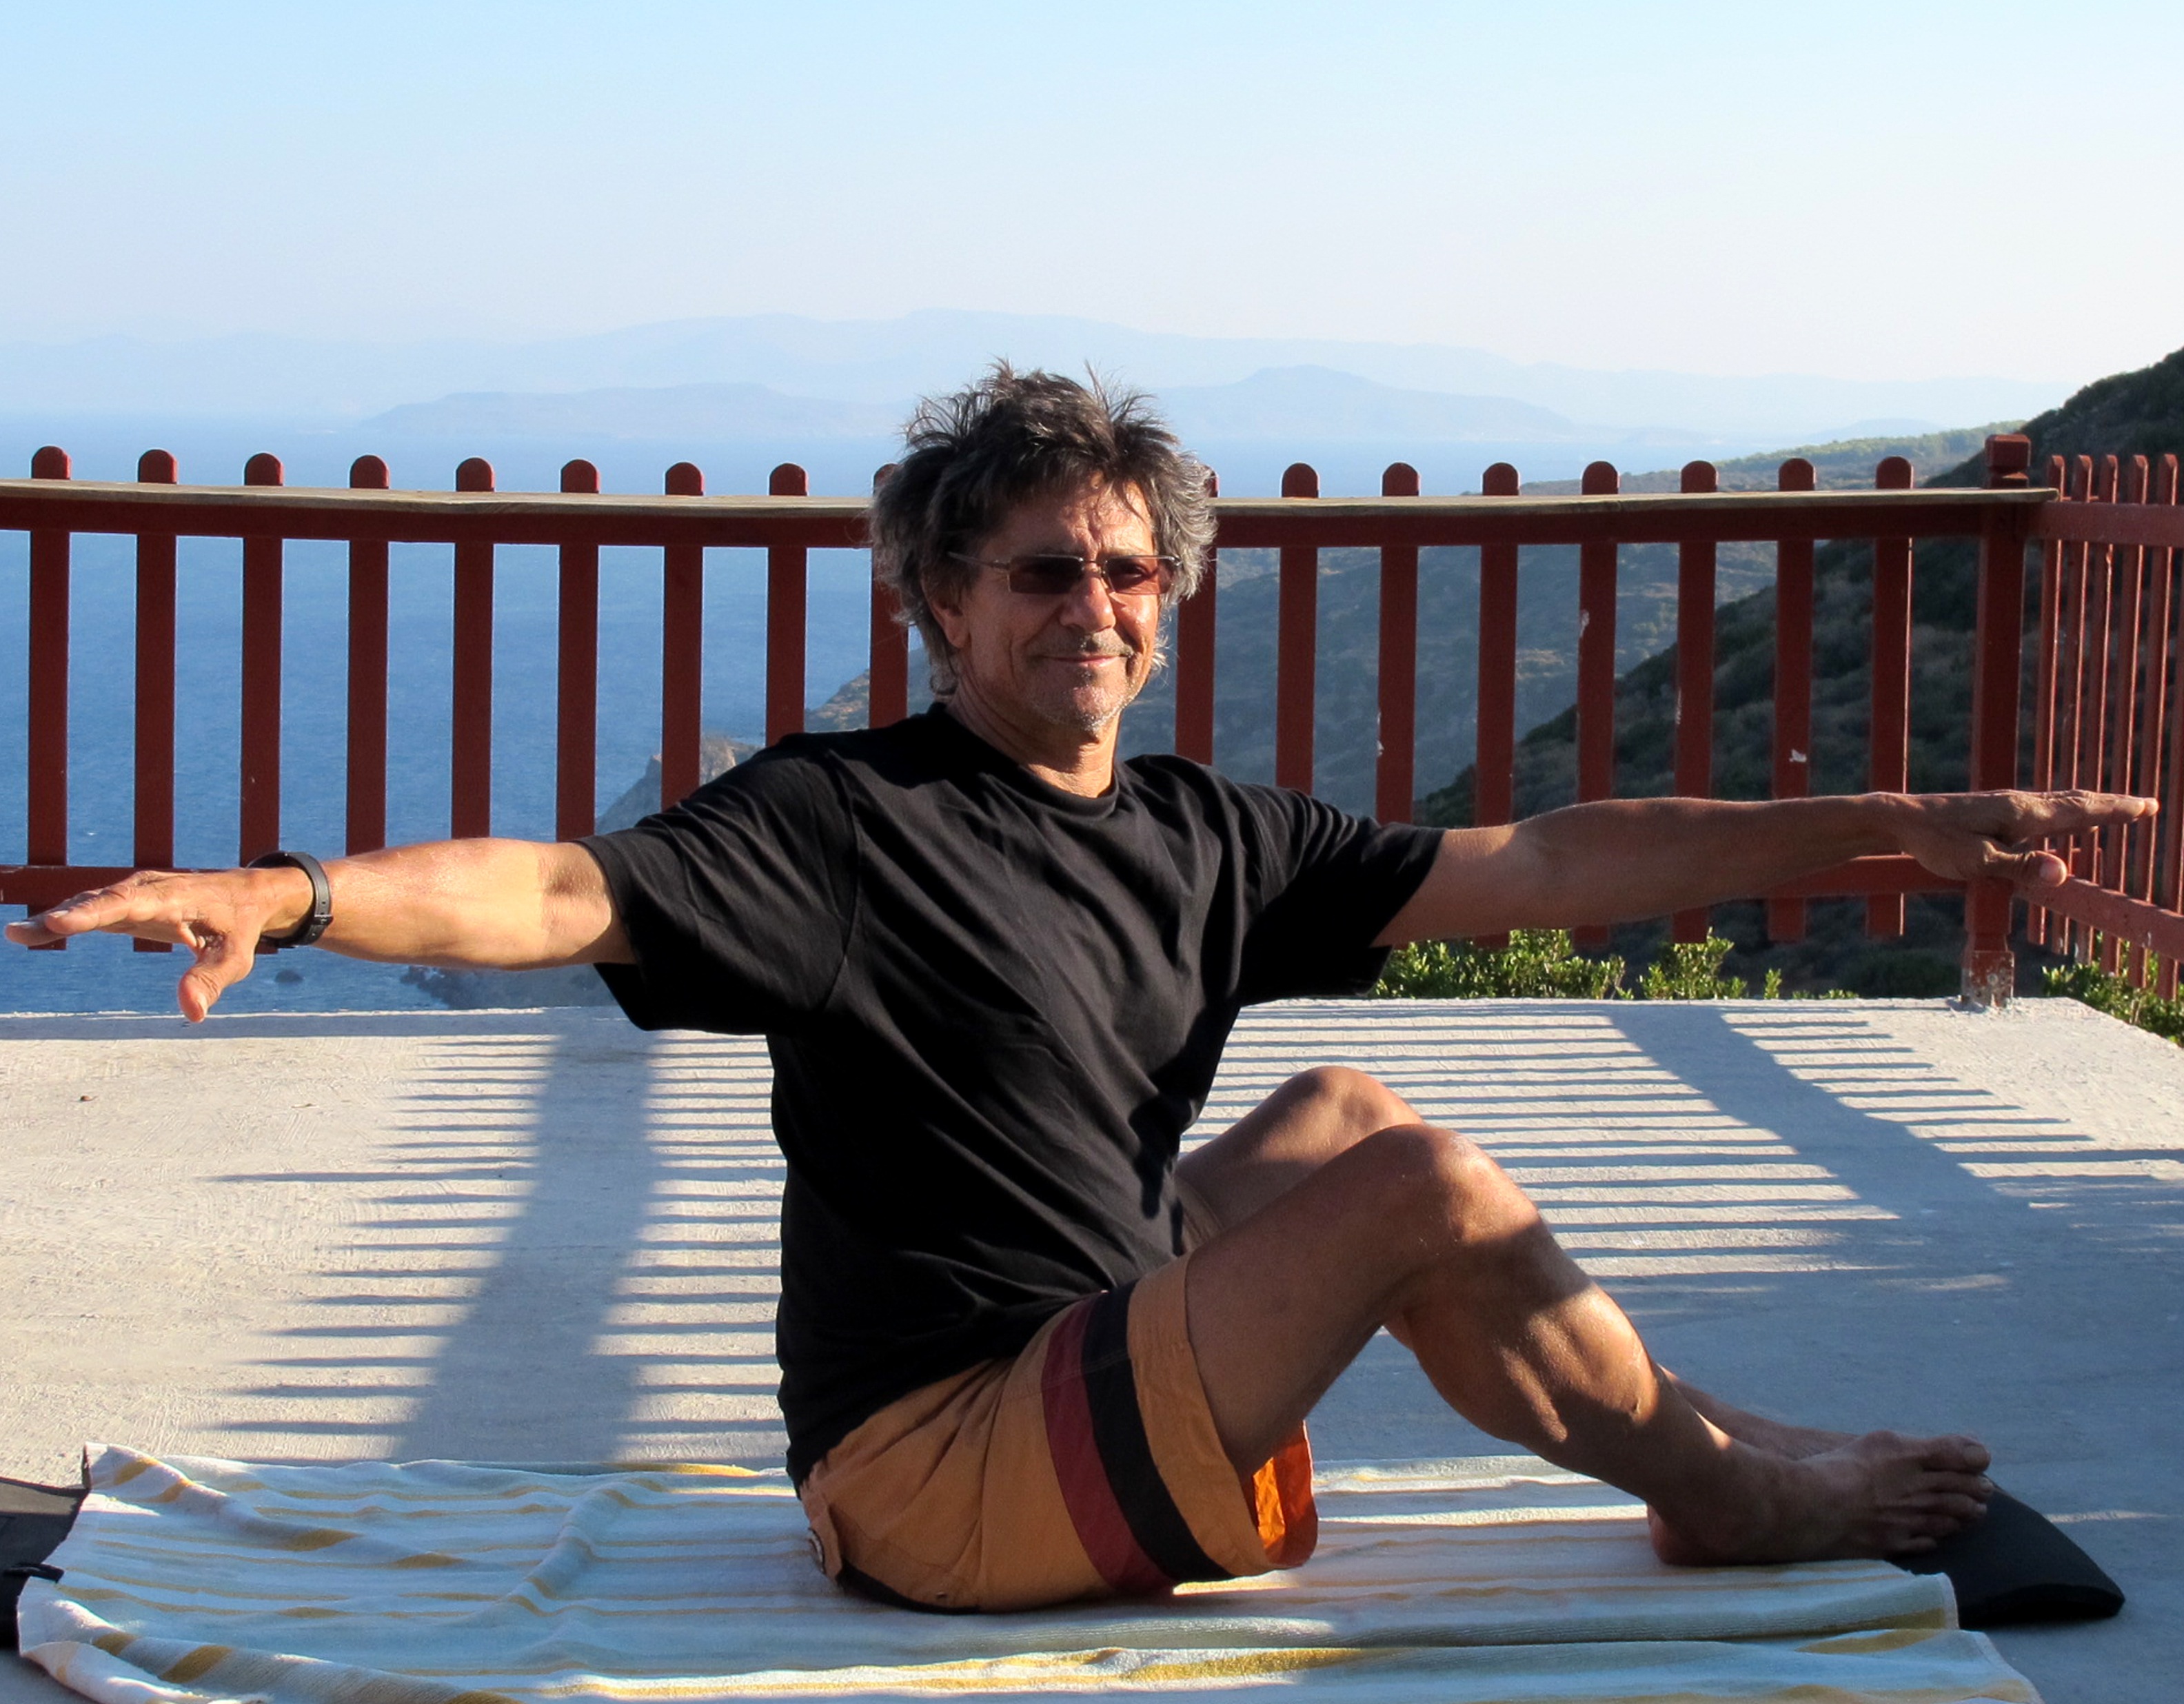
man, male, sitting, fitness, muscle, sports, exercising, stretching, yoga, pilates, martial arts, human positions, human action, physical fitness, chinese martial arts